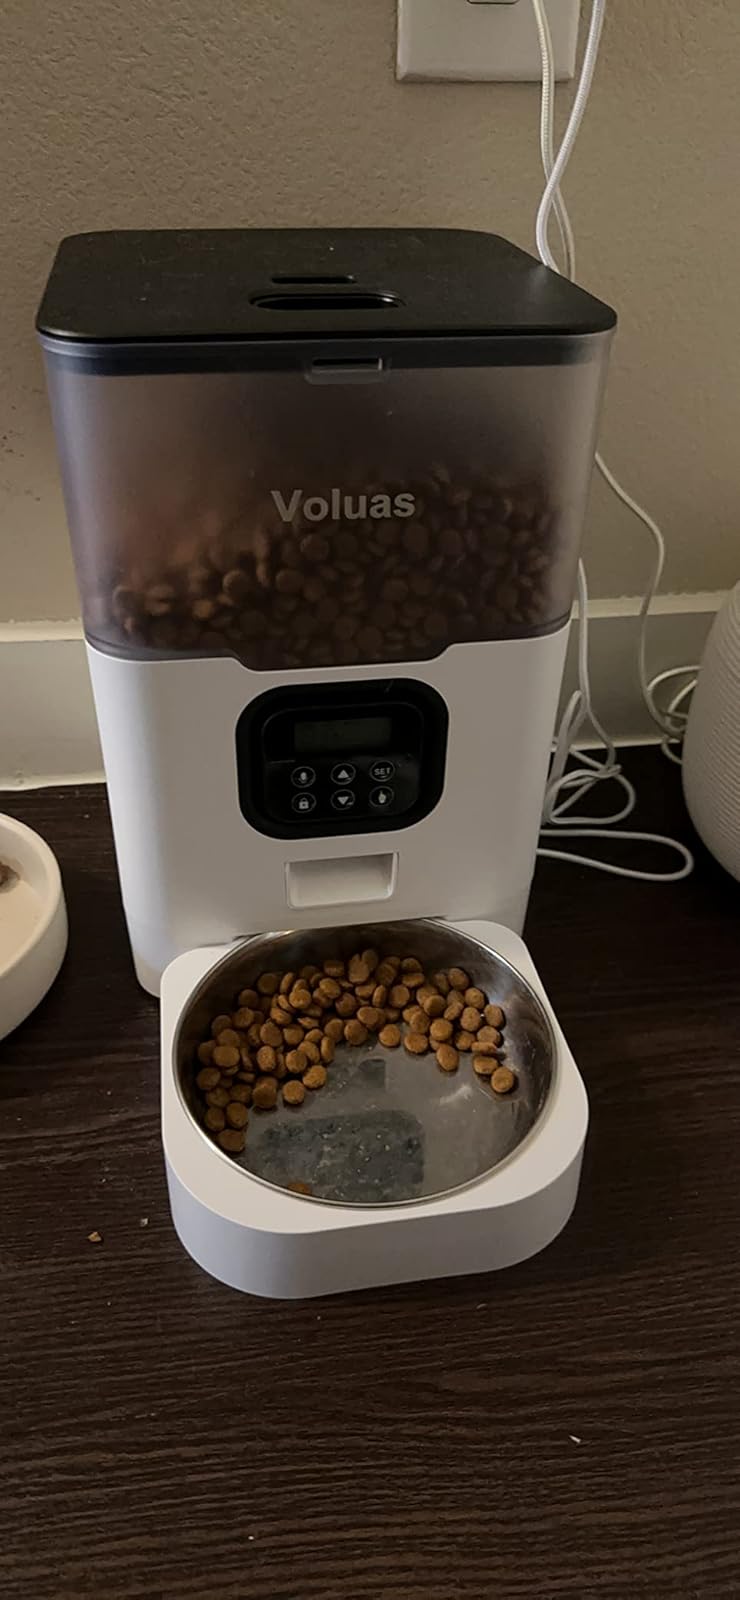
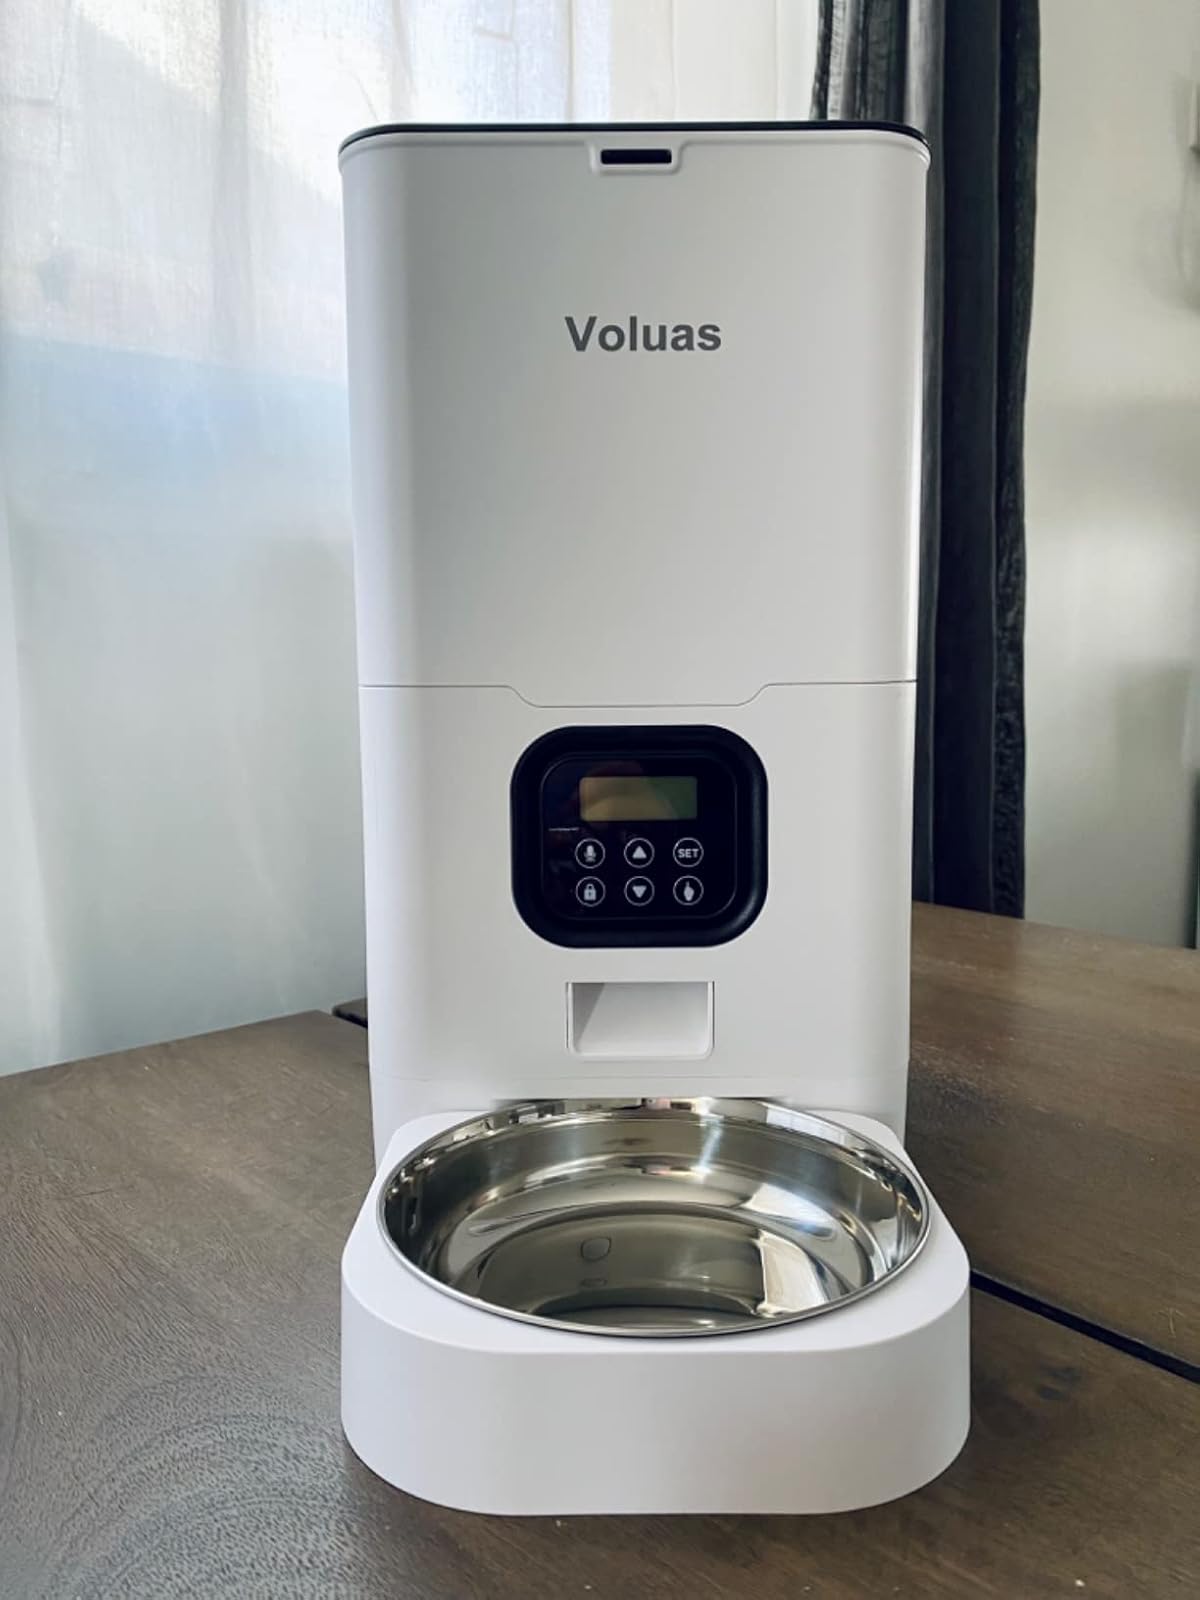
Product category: items_feeder
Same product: no